Offshore financial centre

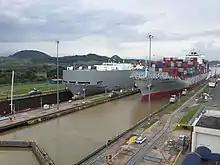
Commercial ships register in Central American states to avoid scrutiny from foreign countries. "Pictured": a large carrier ship docking in Panama.

Research into OFCs highlighted shadow banking as an original service of OFCs. Shadow banking enabled pools of "offshore" capital, mostly dollars, that had escaped capital controls in the 1960s and 1970s, and thus the main "onshore" banking systems, to be recycled back into the economic system while paying interest to the capital's owner, thus encouraging them to keep their capital offshore. They highlight the Eurodollar capital market as particularly important. However, as OFCs developed in the 1980s, it became apparent that OFC banks were not just recycling Eurodollars from foreign corporate transactions, but also capital from tax avoidance (e.g. money being hidden in tax havens), and also from other criminal and illegal sources. Many OFCs, such as Switzerland, had bank secrecy laws protecting the identity of the owners of the "offshore" capital in the OFC. Over the years, a has weakened the ability of OFCs to provide bank secrecy. Shadow banking, however, remains a key part of OFCs services, and the Financial Stability Forum list of major shadow banking locations are all recognized OFCs.